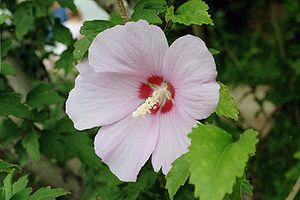
Un emblème végétal est un végétal choisi par une personne ou une communauté comme son emblème en raison de sa représentativité, soit parce qu'il est caractéristique du territoire considéré, soit pour ses vertus ou propriétés supposées ou réelles, soit encore pour sa symbolique. Il s'agit généralement d'un arbre ou d'une fleur, parfois d'un fruit.